Persecution of Muslims in Myanmar

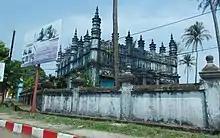
A recently closed mosque in Sittwe in May 2015

In 2015, hundreds of thousands of Rohingyas in Myanmar and Bangladesh fled from religious persecution and continued denial of basic rights in their home countries by means of boat travel, often through previously existing smuggling routes among the Southeast Asian waters. They faced incredibly harsh conditions. Many survivors reported overcrowded boats, extreme lack of food and water, and physical abuse by smugglers. Human Rights Watch gathered testimonies from people who were beaten and held for ransom in camps along the Thailand-Malaysia border, shedding light on the horrific human trafficking aspect of this crisis.